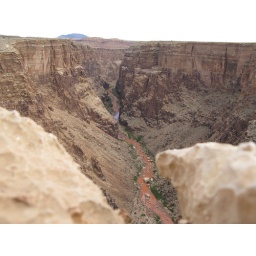
Love the rocks too bad I blew out the sky. This is before it joins the colorado river in the grand canyon